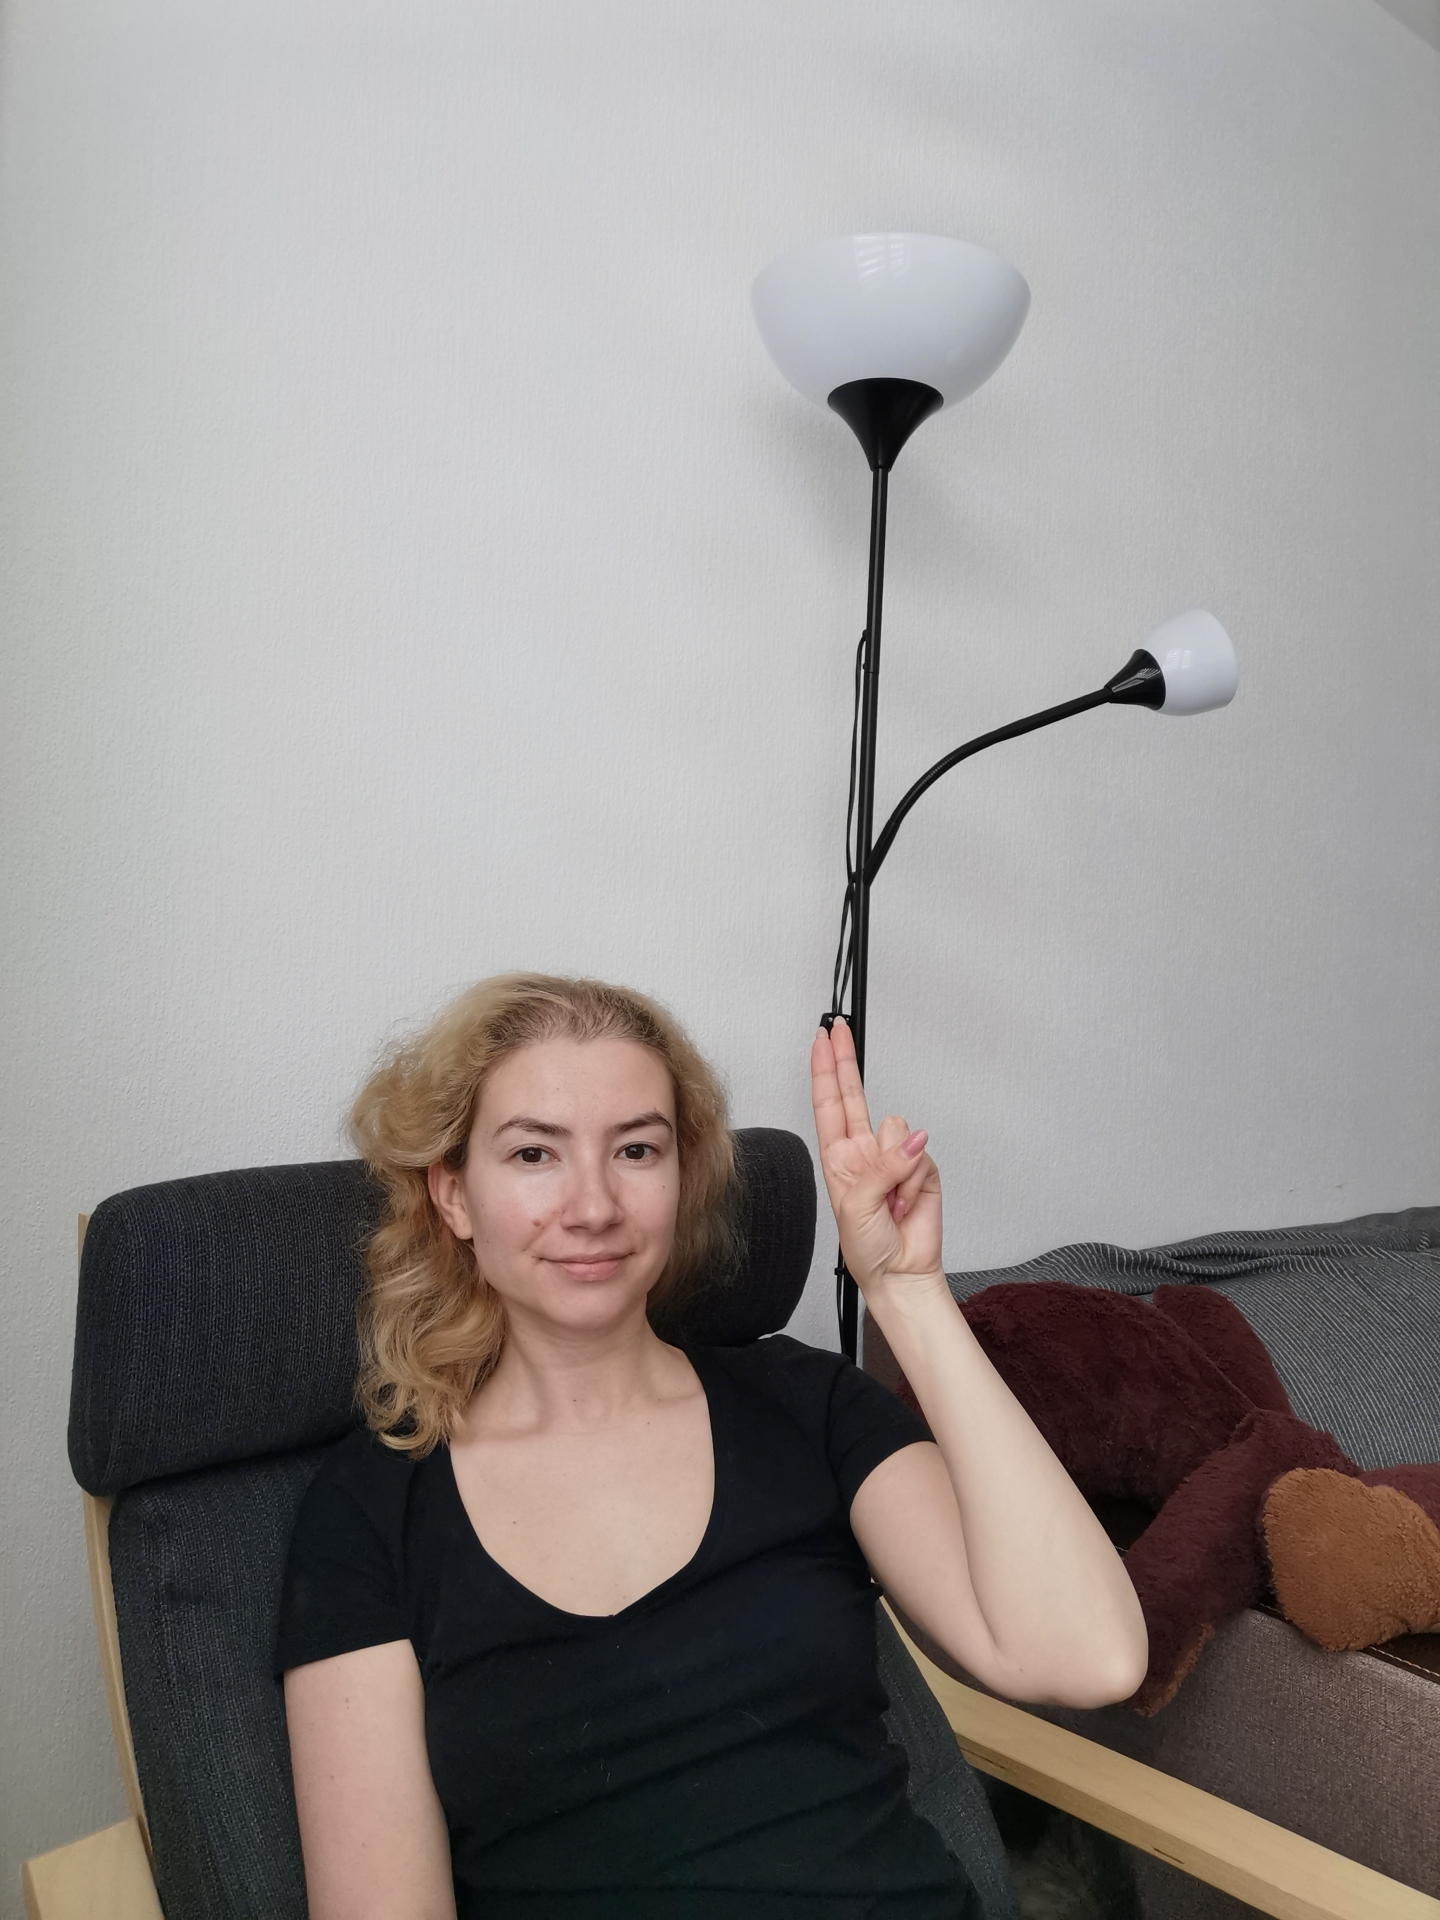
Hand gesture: two_up